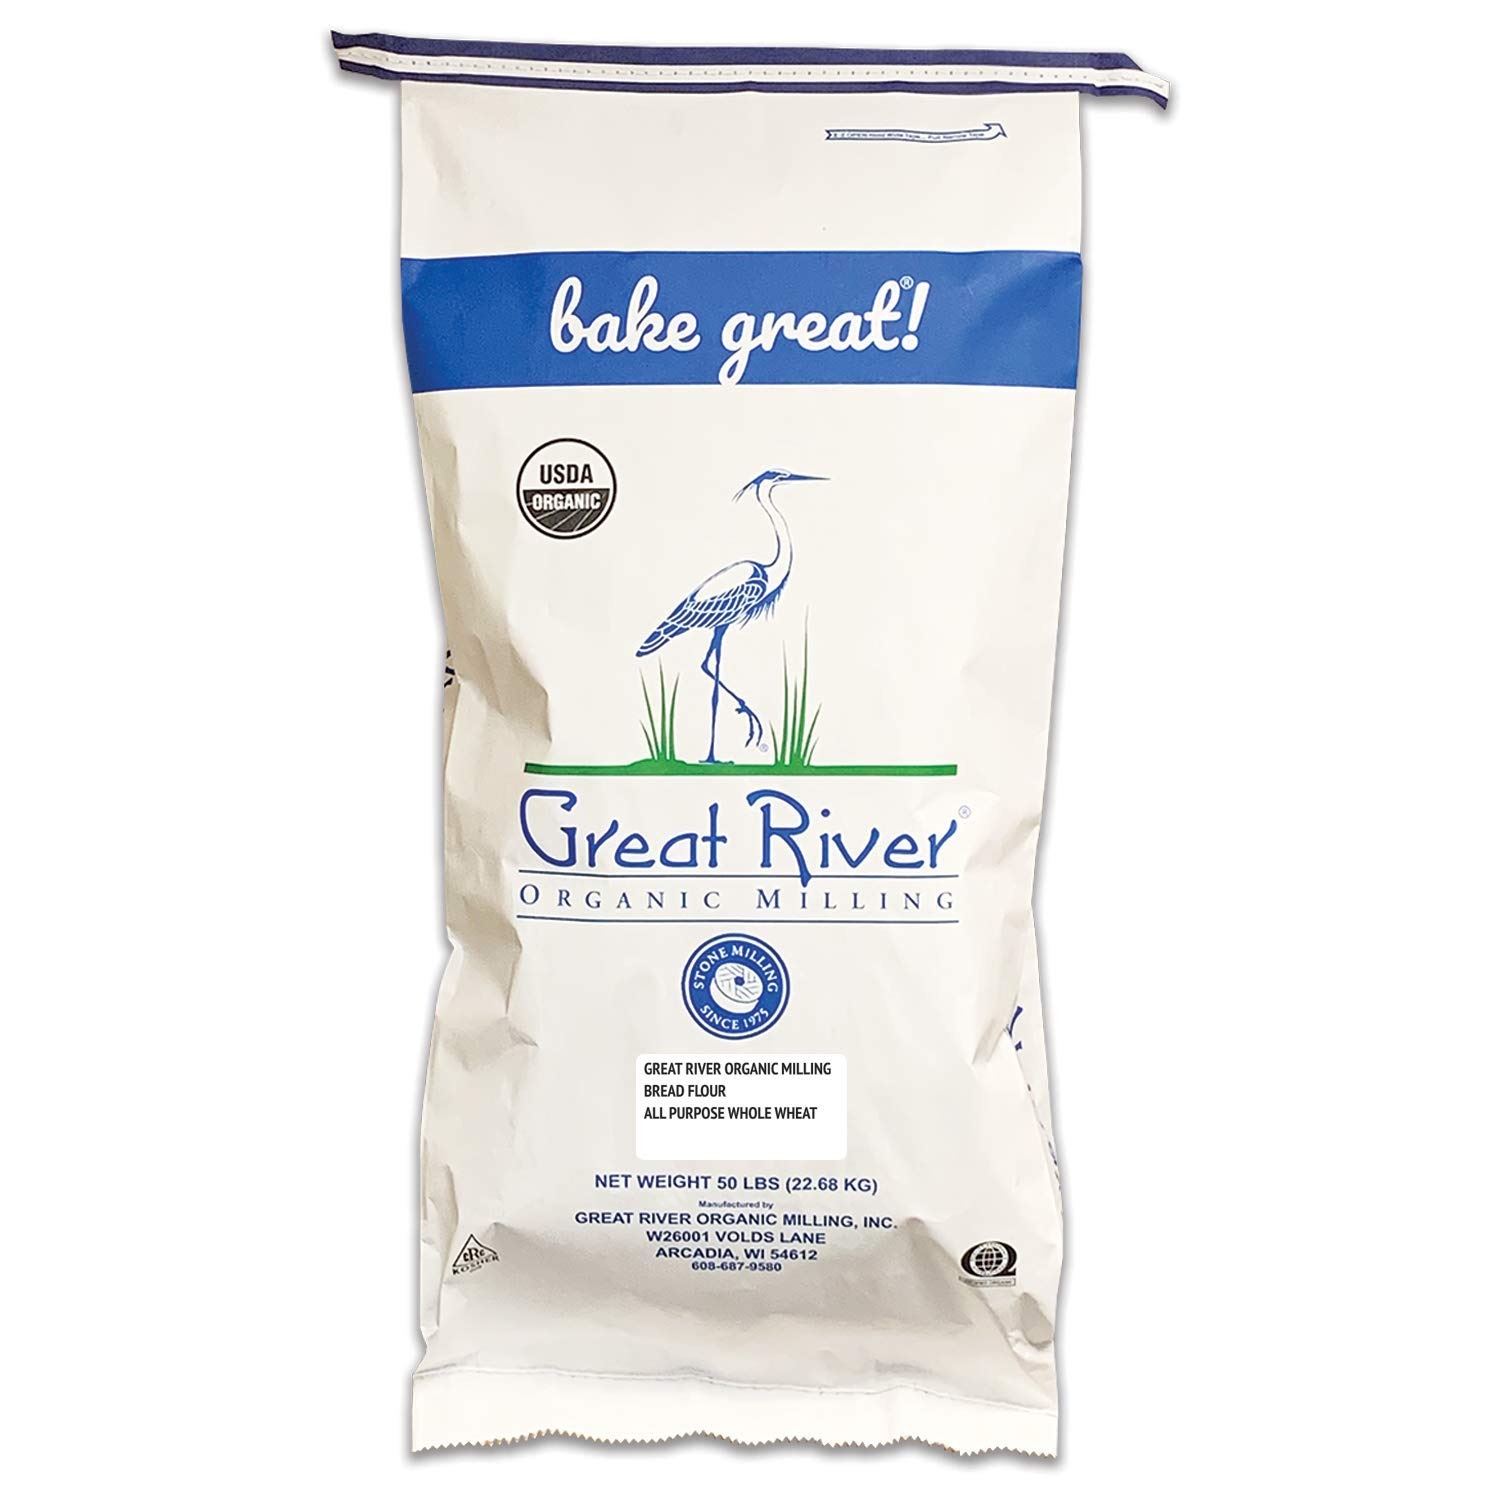
Item Name: Great River Organic Milling, Bread Flour Blend, All Purpose Whole Wheat, Stone Ground, Organic, 50-Pounds (Pack of 1)
Bullet Point 1: STONE GROUND ORGANIC FLOUR: Made from a mix of carefully selected organic hard red spring wheat and soft white winter wheat grown in the northern plains. We strive to purchase wheat that contains 10-14% protein and has a strong gluten content.
Bullet Point 2: FINELY GROUND FLOUR: This all-purpose whole wheat flour is a blend that still contains much of the bran and germ. This makes for a heartier all-purpose flour as opposed to typical white flours, and works well in bread machines with a whole grain setting.
Bullet Point 3: NATURAL GRANITE MILLSTONES: These stones add to the quality, taste, and nutritional integrity of whole-grain flour. Due to the cooler temperatures of the stone milling process.
Bullet Point 4: CERTIFIED ORGANIC AND KOSHER APPROVED: Kosher approved and Certified Organic by Quality Assurance International, made from organic grains that are Non-GMO.
Bullet Point 5: RECOMMENDED STORAGE AND USE: Flour is not ready-to-eat and must be thoroughly cooked before eating to prevent illness. Keeps best refrigerated or frozen.
Value: 800.0
Unit: Ounce

Price: 105.87